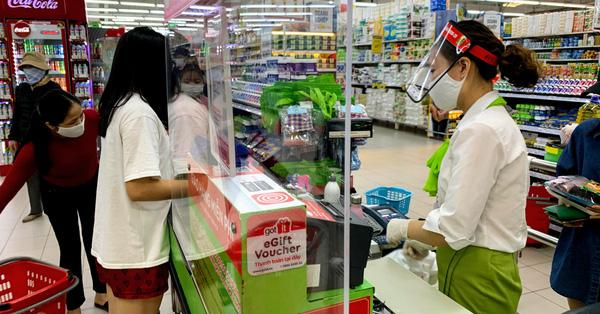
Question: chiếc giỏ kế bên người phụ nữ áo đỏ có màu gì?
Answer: chiếc giỏ kế bên người phụ nữ áo đỏ có màu đỏ